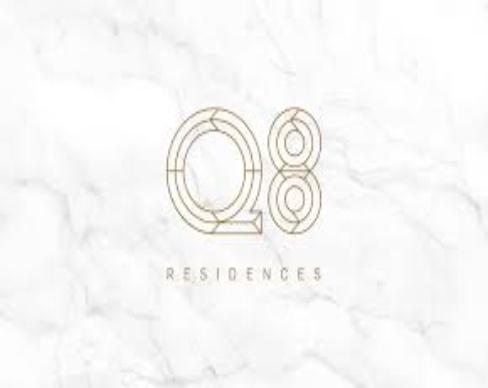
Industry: Leisure